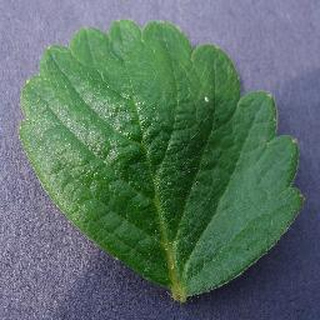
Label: healthy_strawberry